Salih Özcan

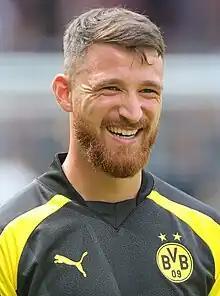
Özcan with Borussia Dortmund in 2023

Salih Özcan (born 11 January 1998) is a professional footballer who plays as a defensive midfielder for club Borussia Dortmund. Born in Germany, he plays for the Turkey national team.